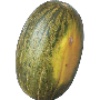
Label: melon_piel_de_sapo